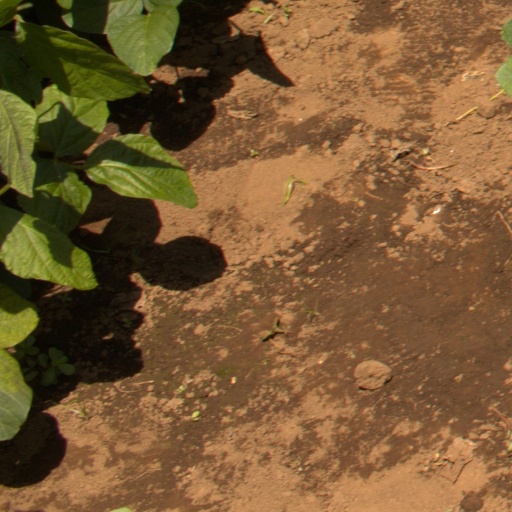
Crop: soybean